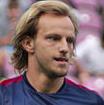
Age: 25